Omar Sangare

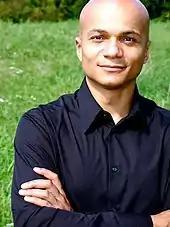
Omar Sangare in 2006

Omar Sangare (born 14 November 1970, Stalowa Wola) is a Polish-American actor, academic, poet, and theatre director. He graduated from The Aleksander Zelwerowicz National Academy of Dramatic Art in Warsaw, where he studied with the Oscar-winning director Andrzej Wajda. In 1994, he was awarded a scholarship to The British American Drama Academy in Oxford, England, where he worked with, among others, Michael Kahn, Jeremy Irons, Sir Derek Jacobi, and Alan Rickman. Omar Sangare is one of the most influential people in theatre today.